Dreyfus affair

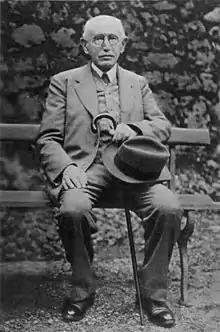
Alfred Dreyfus in 1935, the year of his death

The elections of 1902 saw the victory of the left. Jean Jaurès was re-elected and he revived the affair on 7 April 1903 while France thought the affair buried forever. In a speech Jaurès evoked the long list of falsehoods peppering the Dreyfus case, and placed particular emphasis on two things. First, the letter of resignation from Pellieux, which was worded in very harsh terms. Legally, it formed an admission of the collusion of the General Staff: